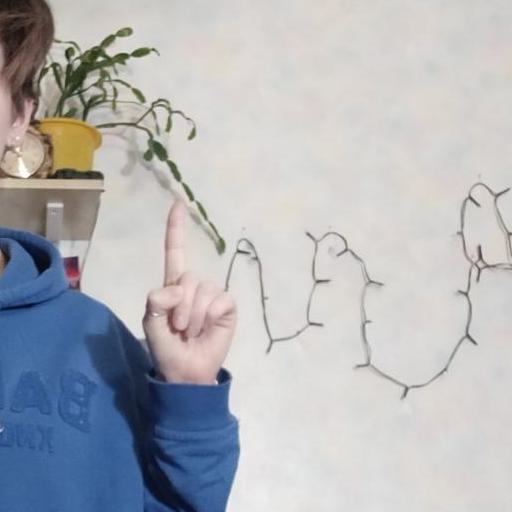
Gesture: one